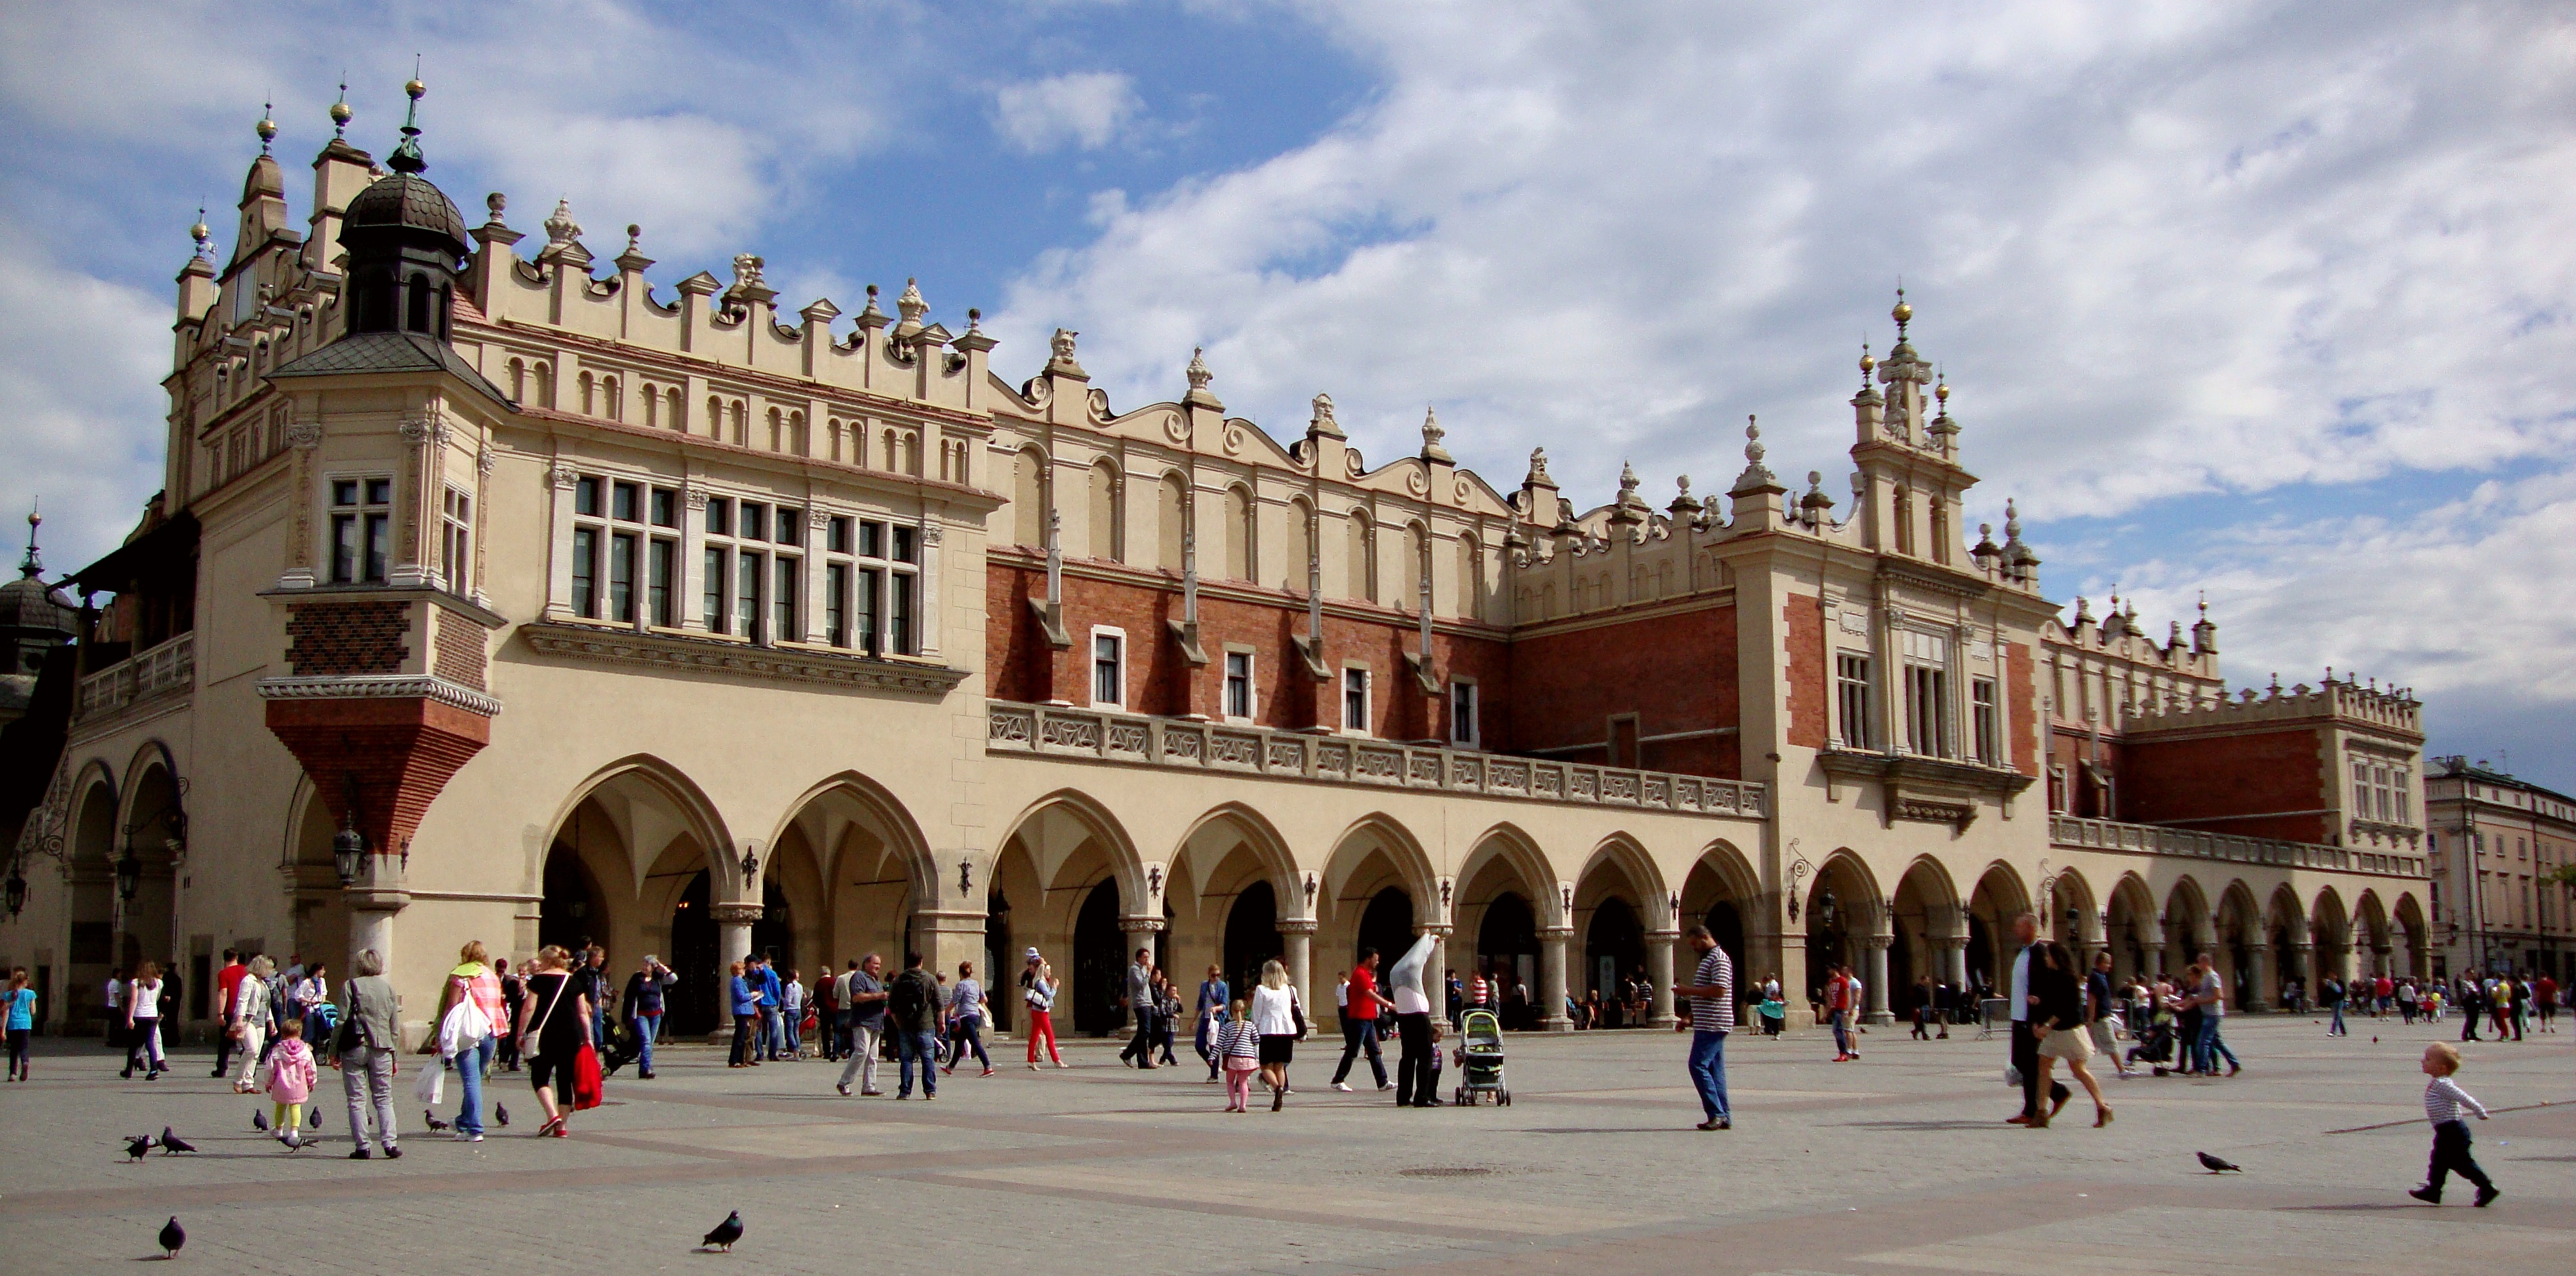
architecture, town, building, palace, city, monument, downtown, plaza, landmark, facade, tourism, public space, poland, town square, basilica, krakow, the market, cloth hall sukiennice, human settlement